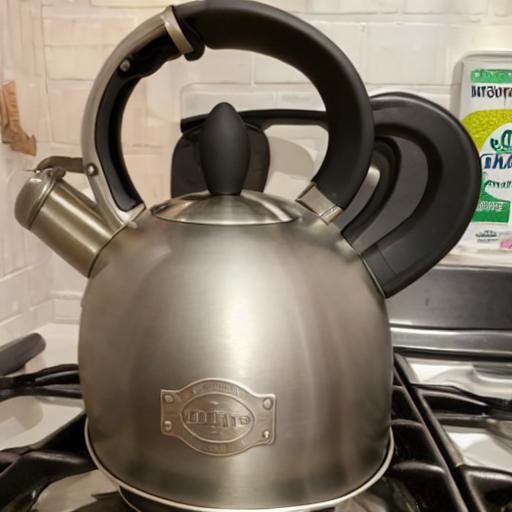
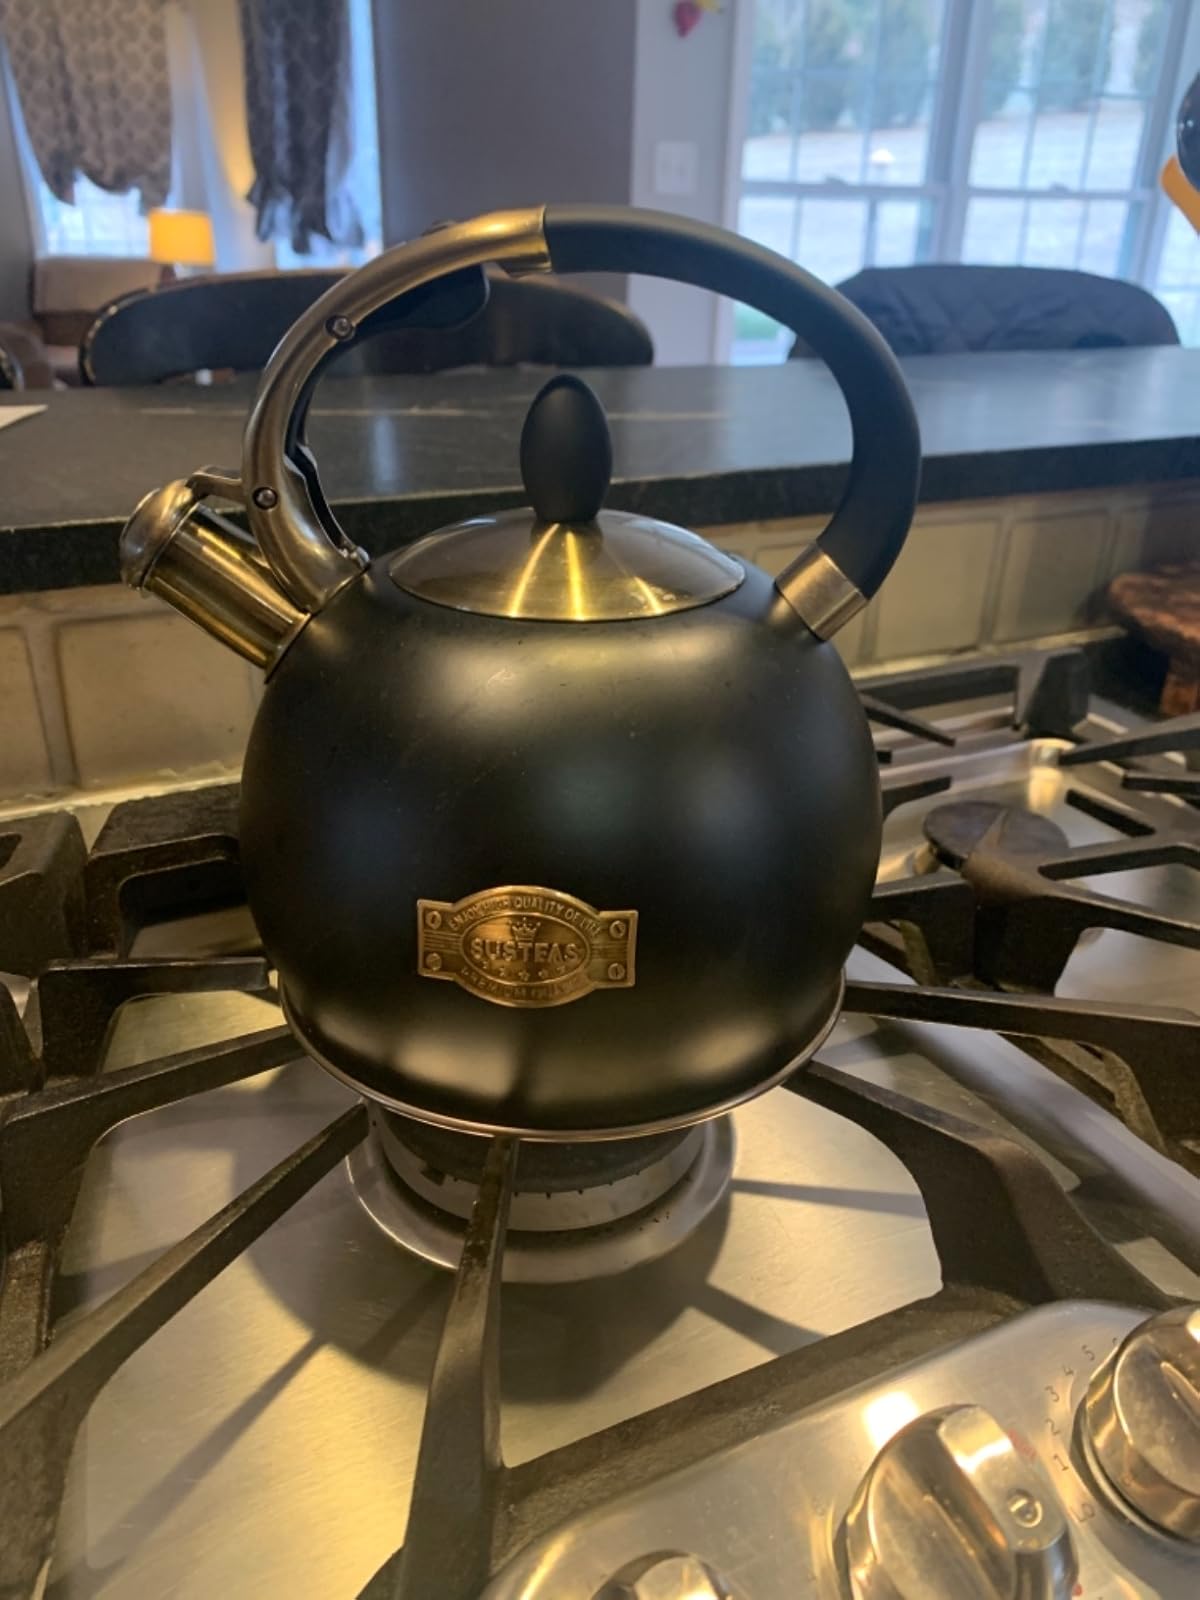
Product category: items_kettle
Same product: no